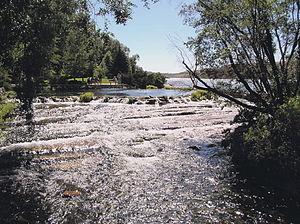
La Roe River est un cours d'eau coulant depuis les Giant Springs jusqu'au Missouri à Great Falls dans le Montana. Il mesure seulement 61 mètres de long.